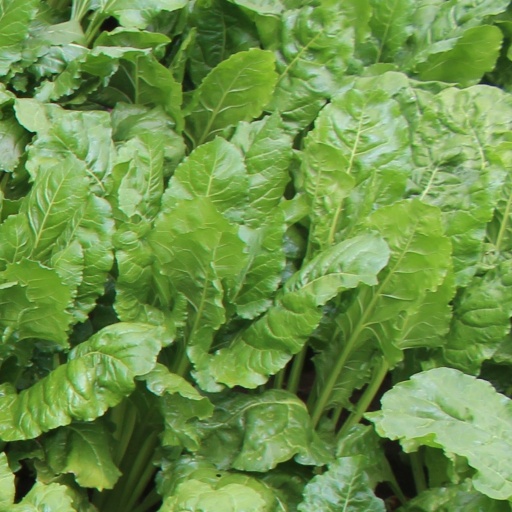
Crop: sugar beet